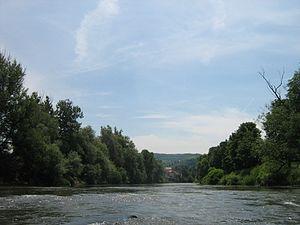
Visoko est une ville et une municipalité de Bosnie-Herzégovine située dans le canton de Zenica-Doboj et dans la Fédération de Bosnie-et-Herzégovine. Selon les premiers résultats du recensement bosnien de 2013, la ville intra muros compte 11 552 habitants et la municipalité 41 352.
Cet article présente une liste des cours d'eau de Bosnie-Herzégovine.